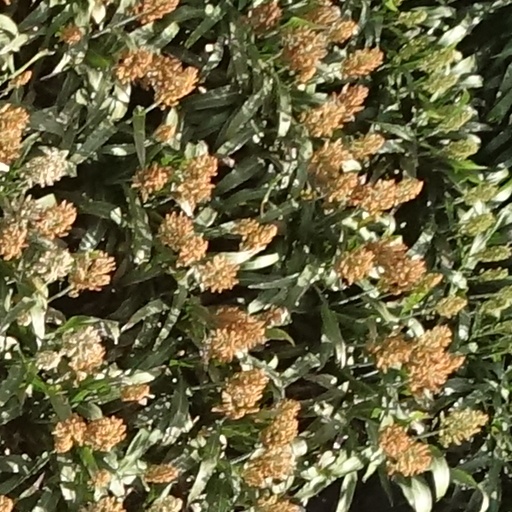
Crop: sorghum